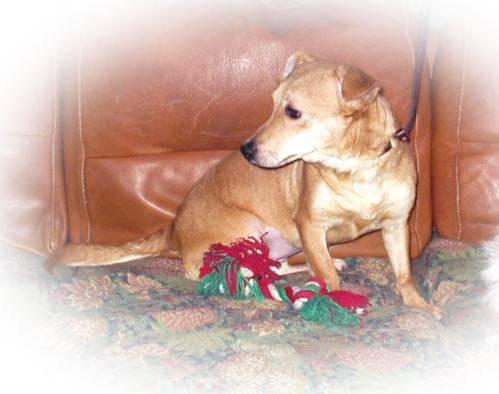
dog